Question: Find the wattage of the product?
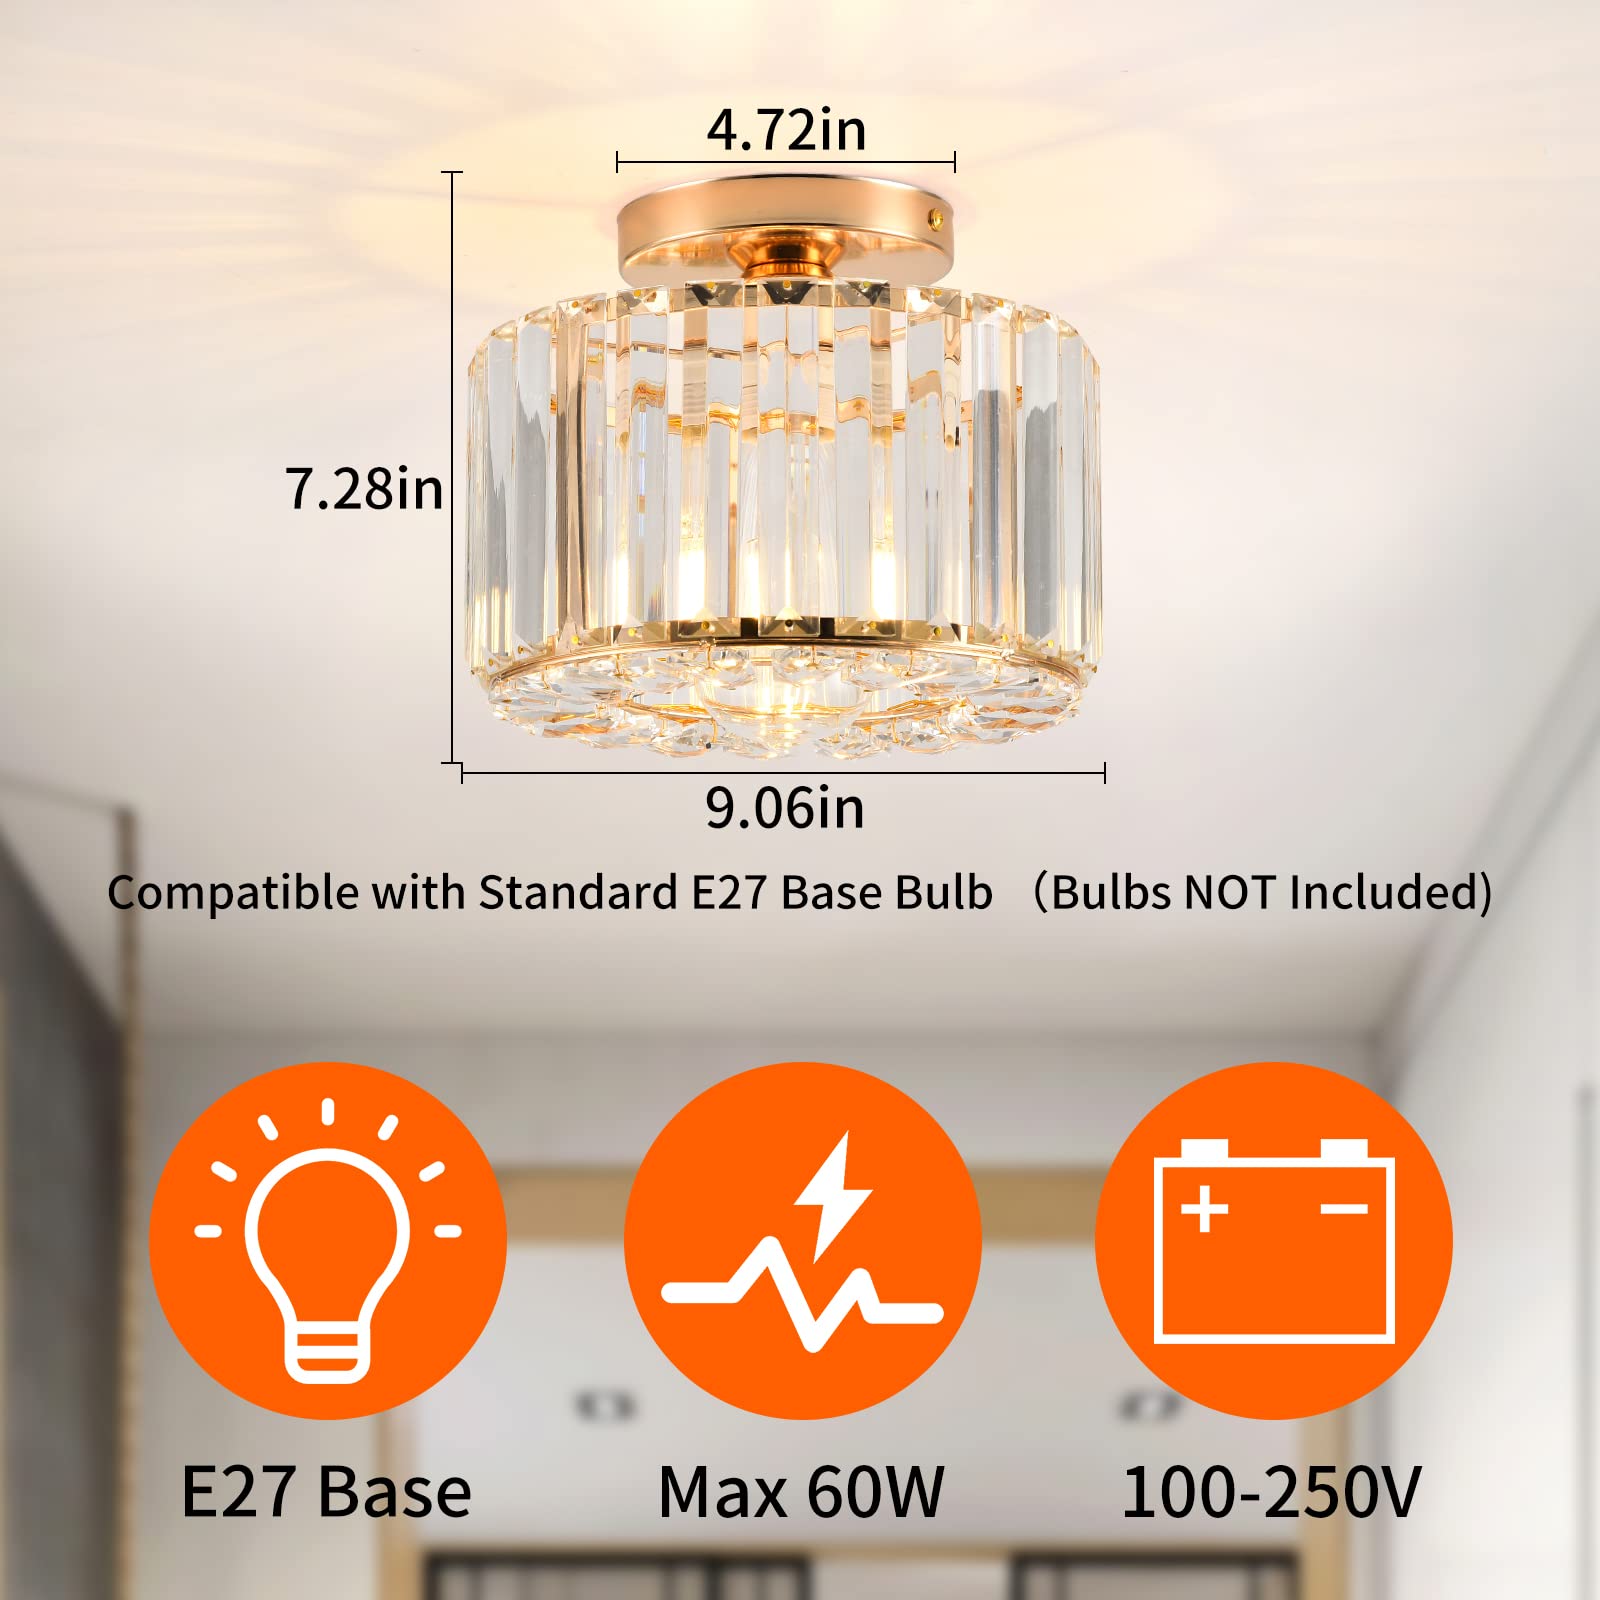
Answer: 60.0 watt